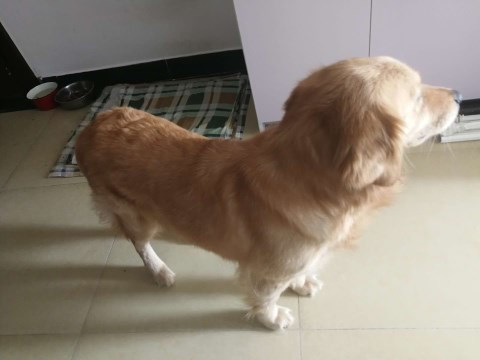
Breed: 5355-n000126-golden_retriever